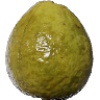
Label: guava